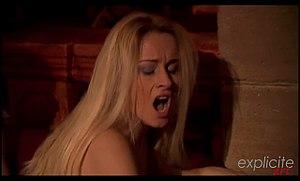
Océane dans une scène du film ""XYZ"" de John B. Root"
Un film pornographique — aussi appelé « film X », « film pour adultes », « film hard » ou « film rose » — est un film à visée érogène contenant des scènes où le rapport sexuel, non simulé, est montré de manière explicite dans le but de provoquer l'excitation sexuelle du spectateur. Les films pornographiques relevant du « porno hard » se distinguent des productions dites « porno soft », terme désignant les films érotiques où le rapport sexuel est simulé. Dans le hard — terme désignant le cinéma pornographique proprement dit — les organes génitaux, dont le pénis en érection, sont directement montrés à l'image, avec de fréquents gros plans, dans des scènes représentant le coït dans son intégralité. La plupart de ces films sont interprétés par des acteurs spécialisés, mais d'autres peuvent au contraire mettre en scène des personnes non professionnelles.